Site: brandenburg
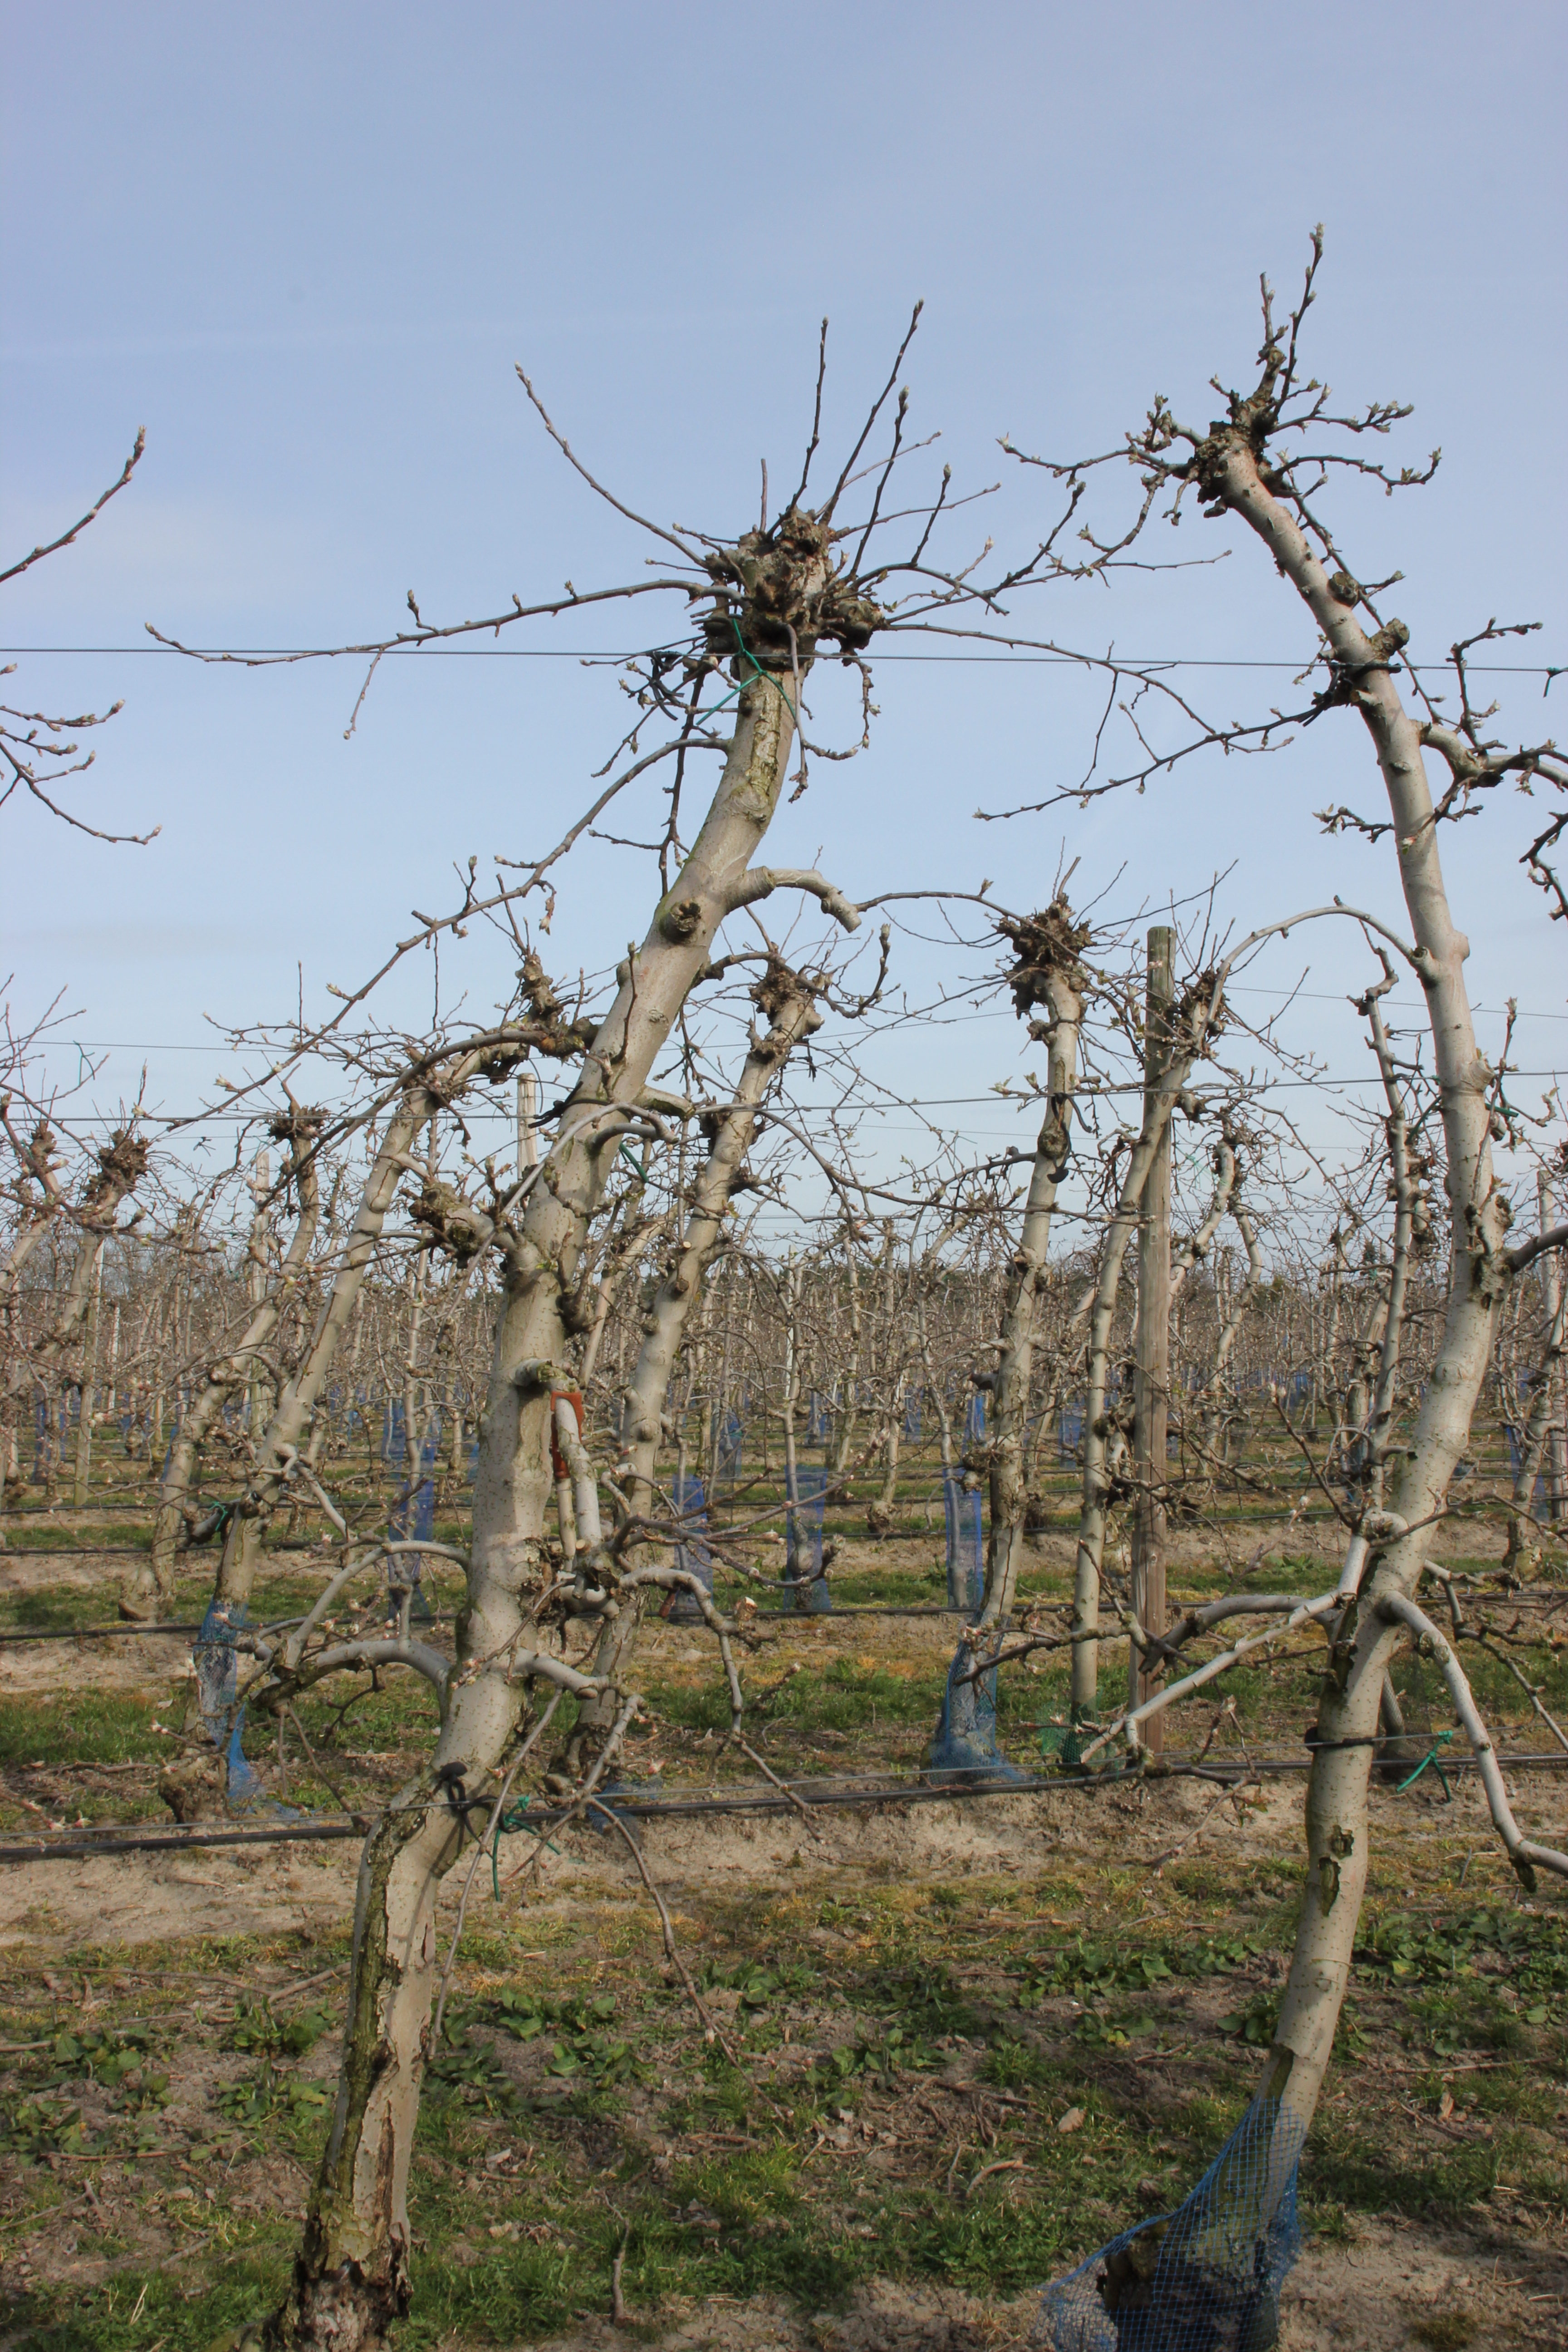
Growth stage (BBCH 54): Inflorescence emergence